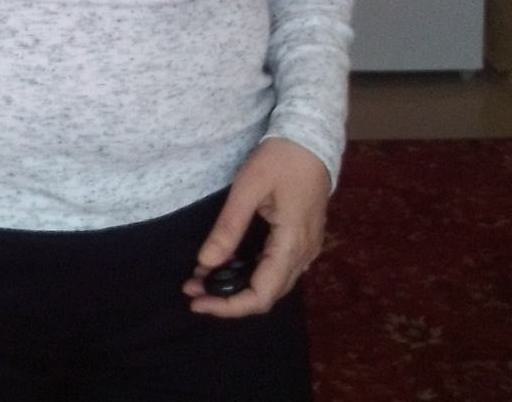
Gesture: no_gesture